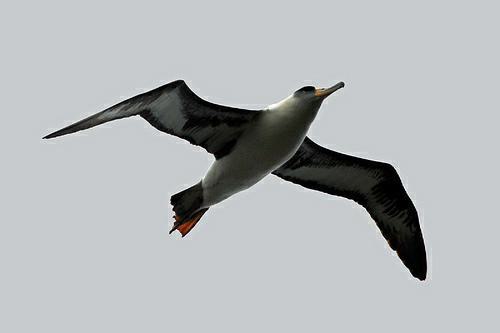
A photo of a laysan albatross